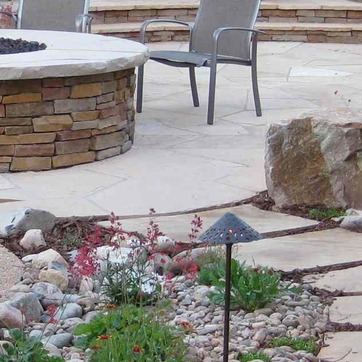
Material: stone